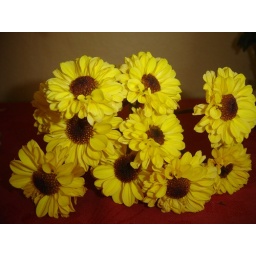
Yellow flowers in a nice bunch over red